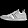
Label: Sneaker